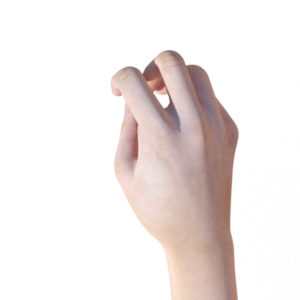
Label: rock